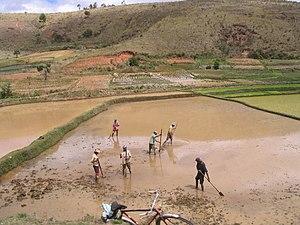
Travail en rizière, Madagascar (quelque part vers Ambositra) en 2006.